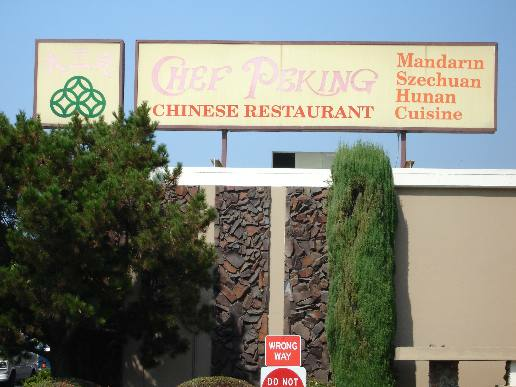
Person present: No